Perth Royal Show

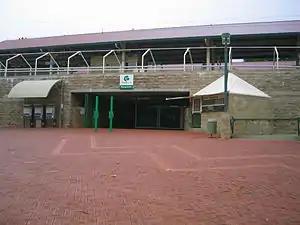
Showgrounds railway station, a common entry point to the Perth Royal Show

An entry fee applies to enter the show. This fee covers the show's more "traditional" events that showcase Western Australia's agricultural sector and other industries. These events at the show include: